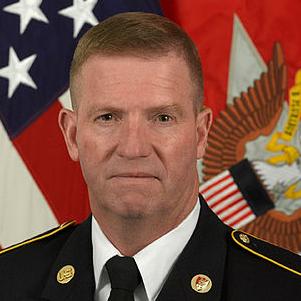
Age: 52